Head Coach (video game)

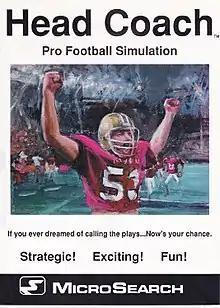

"Head Coach" is a game in which fictional football teams and players are represented in a statistics-oriented strategy game.